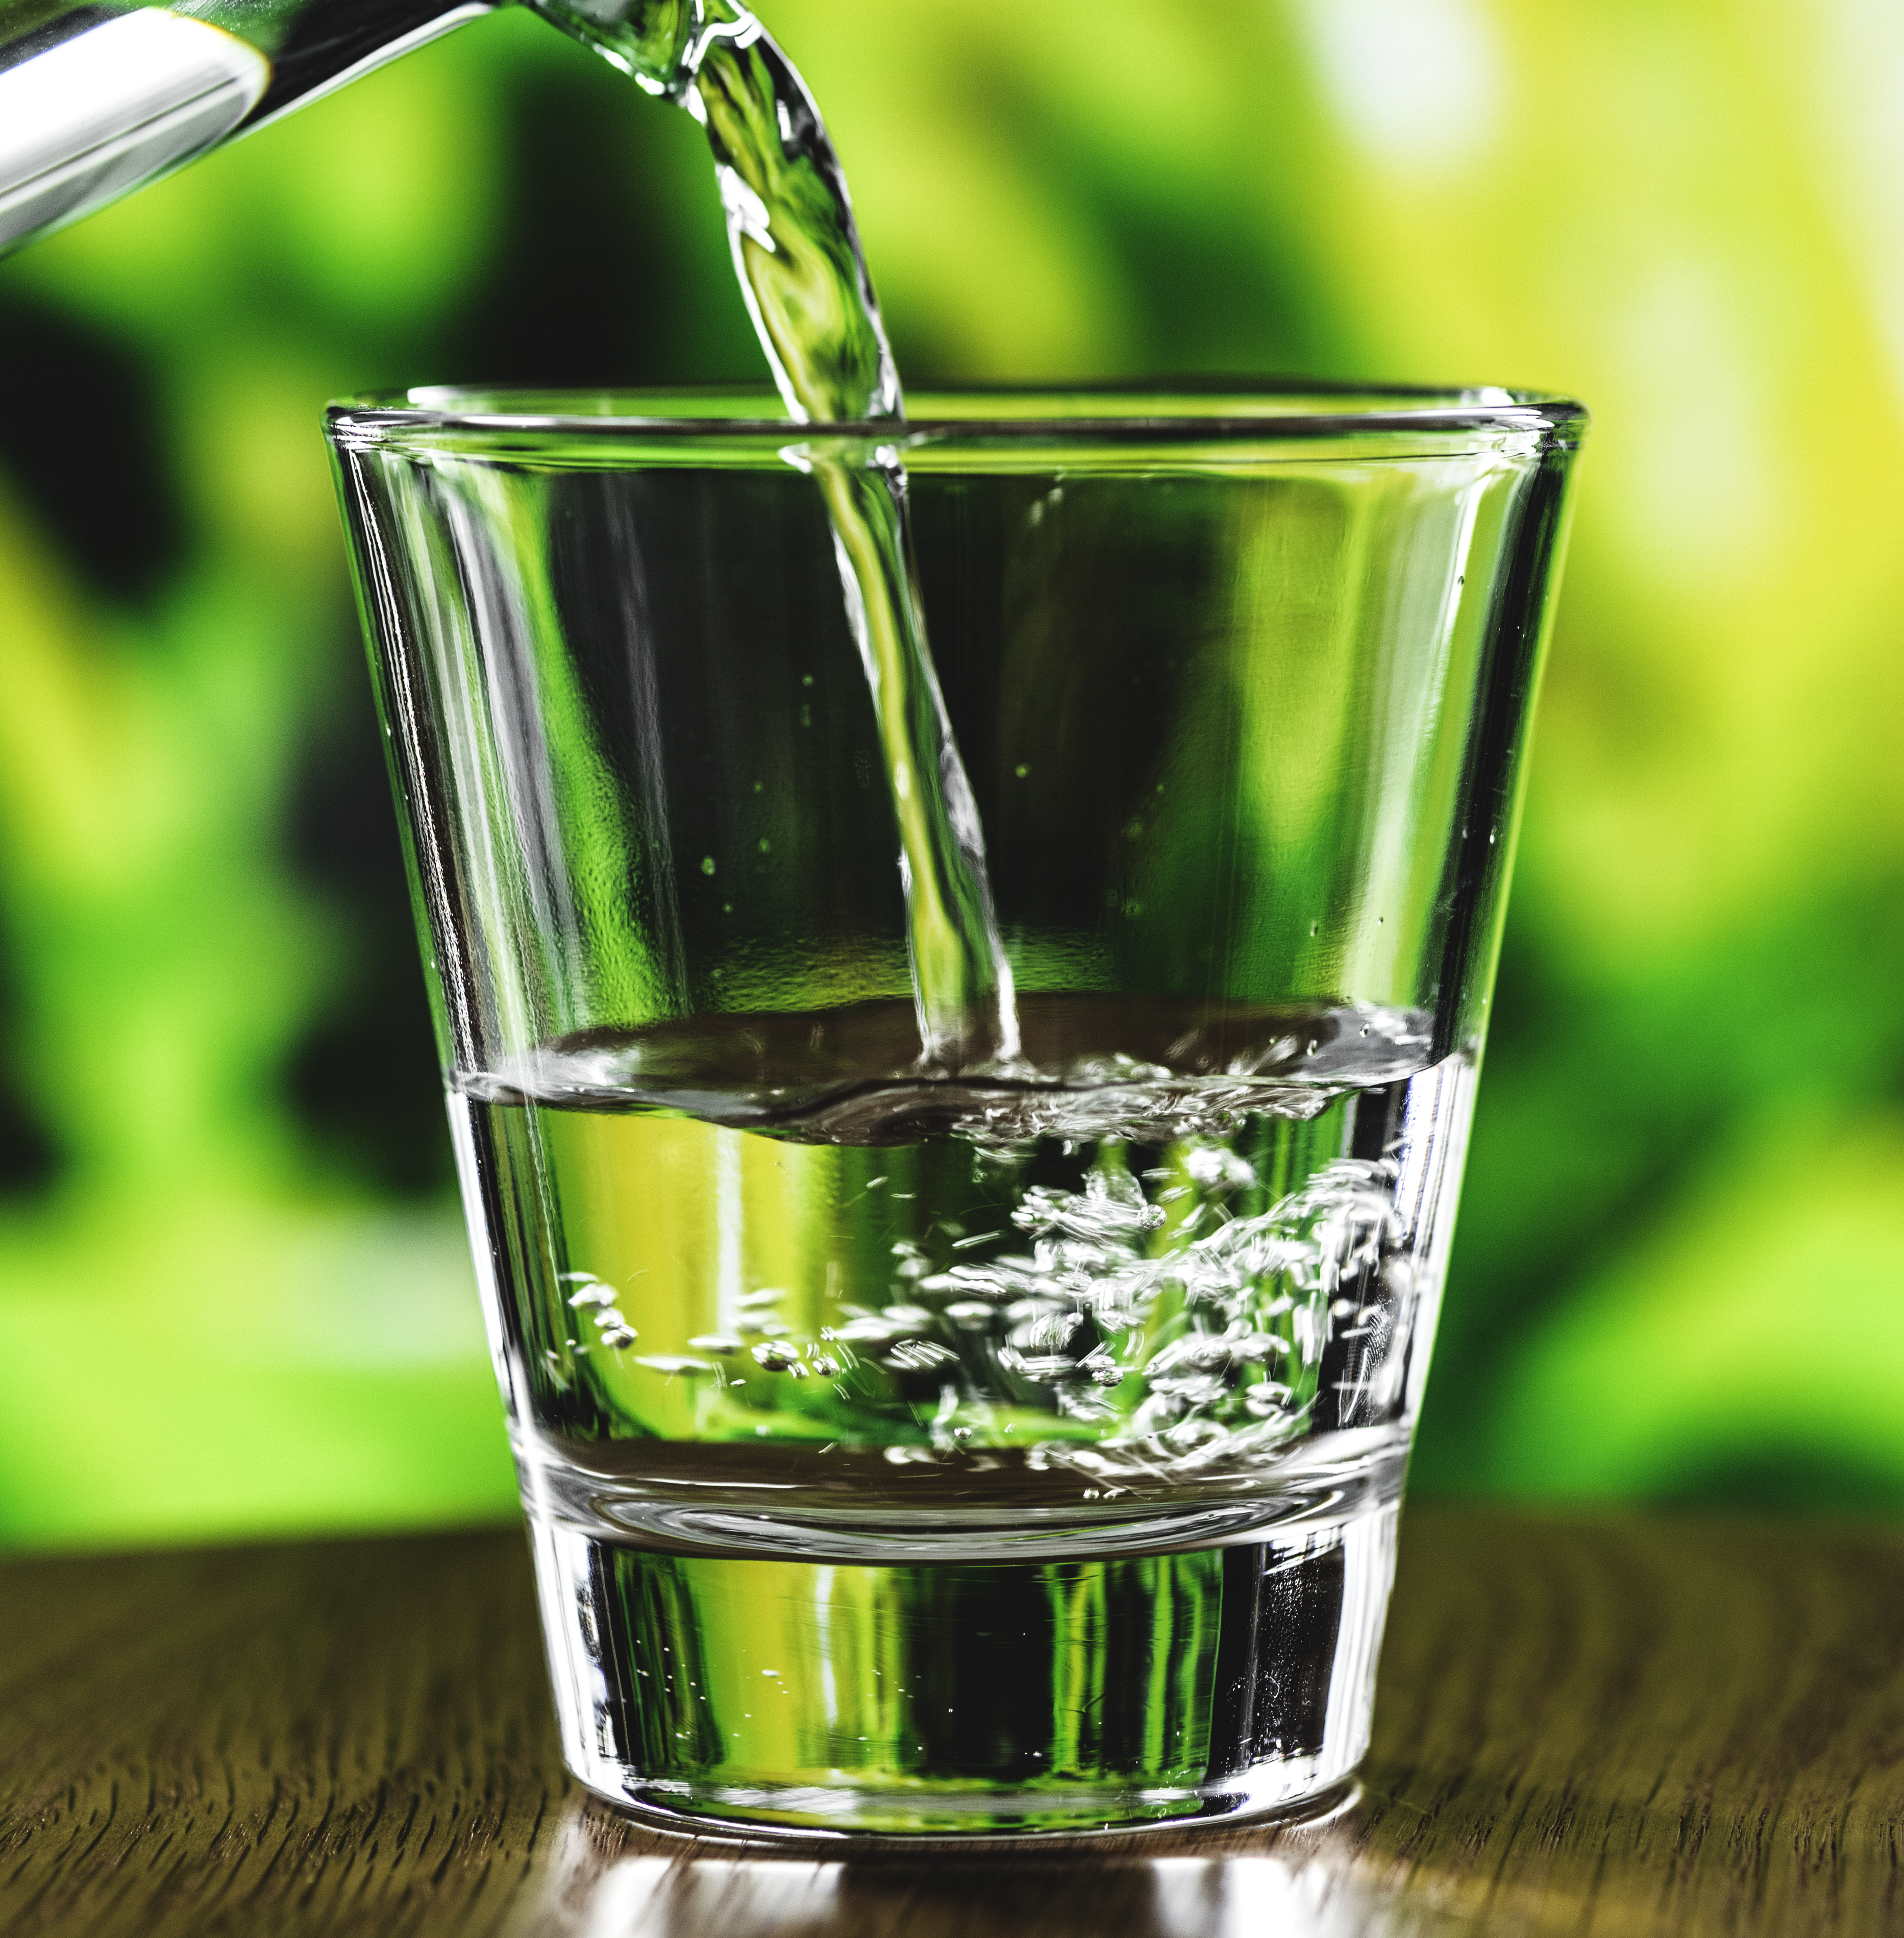
aqua, beverage, bubbles, clear, close up, cold drink, dehydrated, dehydration, drink, drinkable, drinking, drinking water, fluid, fresh, freshness, glass, green, h2o, health, healthy, hydration, hygiene, liquid, macro, medical care, mineral water, motion, pouring, purified, purity, refreshment, rehydration, splash, thirsty, transparent, water, wellbeing, wellness, highball glass, old fashioned glass, grass family, barware, pint glass, gin and tonic